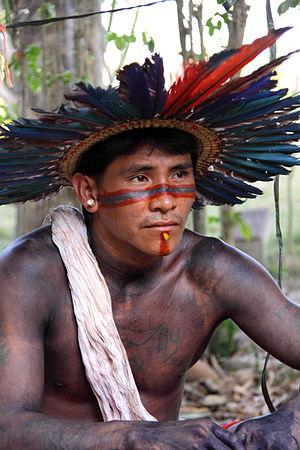
amérindien de la tribu des assurini province de Para au Brésil
Les Assurinis sont un peuple indigène du Brésil résidant sur les bords de la partie inférieure de la rivière Rio Tocantins près de la ville de Tucuruí.